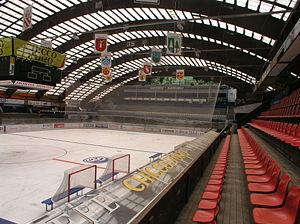
La patinoire de la Valascia, appelée plus simplement Valascia, est une patinoire couverte de Suisse. Située à Quinto, à quelques kilomètres du tunnel du Gothard, elle accueille les matchs du HC Ambri-Piotta.